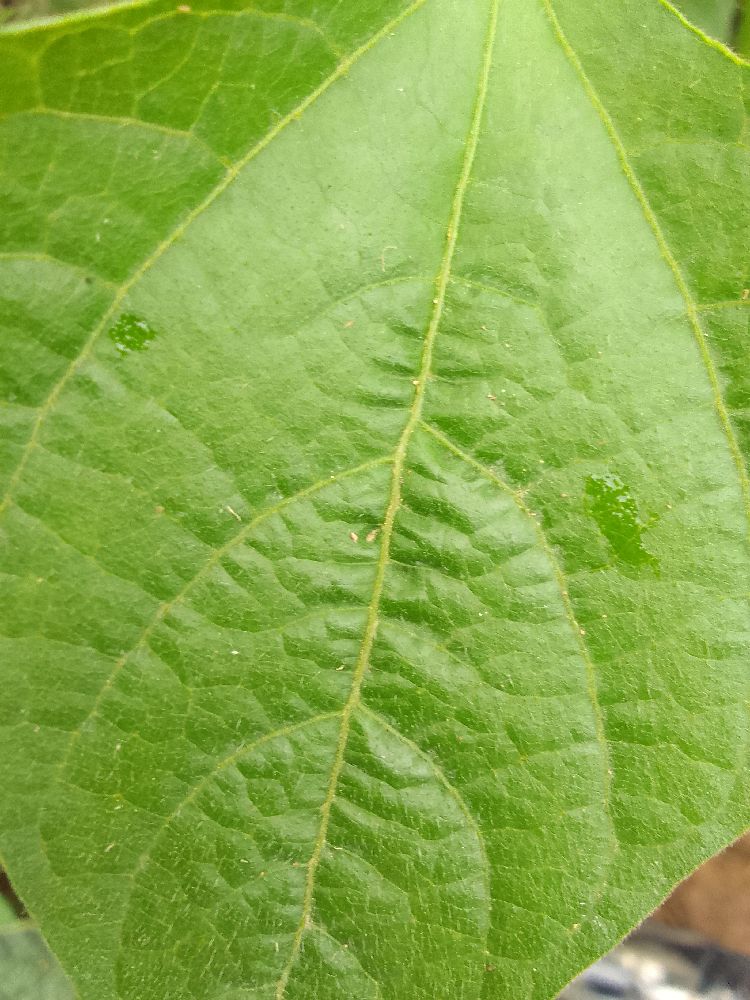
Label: healthy